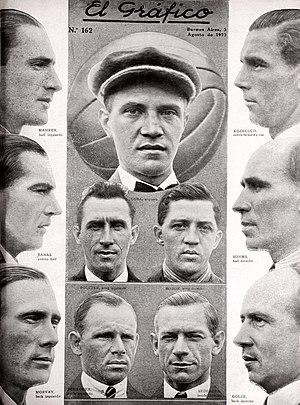
L'équipe de Tchécoslovaquie de football, créée en 1920 et dissoute en 1993, est la sélection de joueurs tchécoslovaques représentant le pays dans les compétitions internationales de football masculin, sous l'égide de la Fédération tchécoslovaque de football.